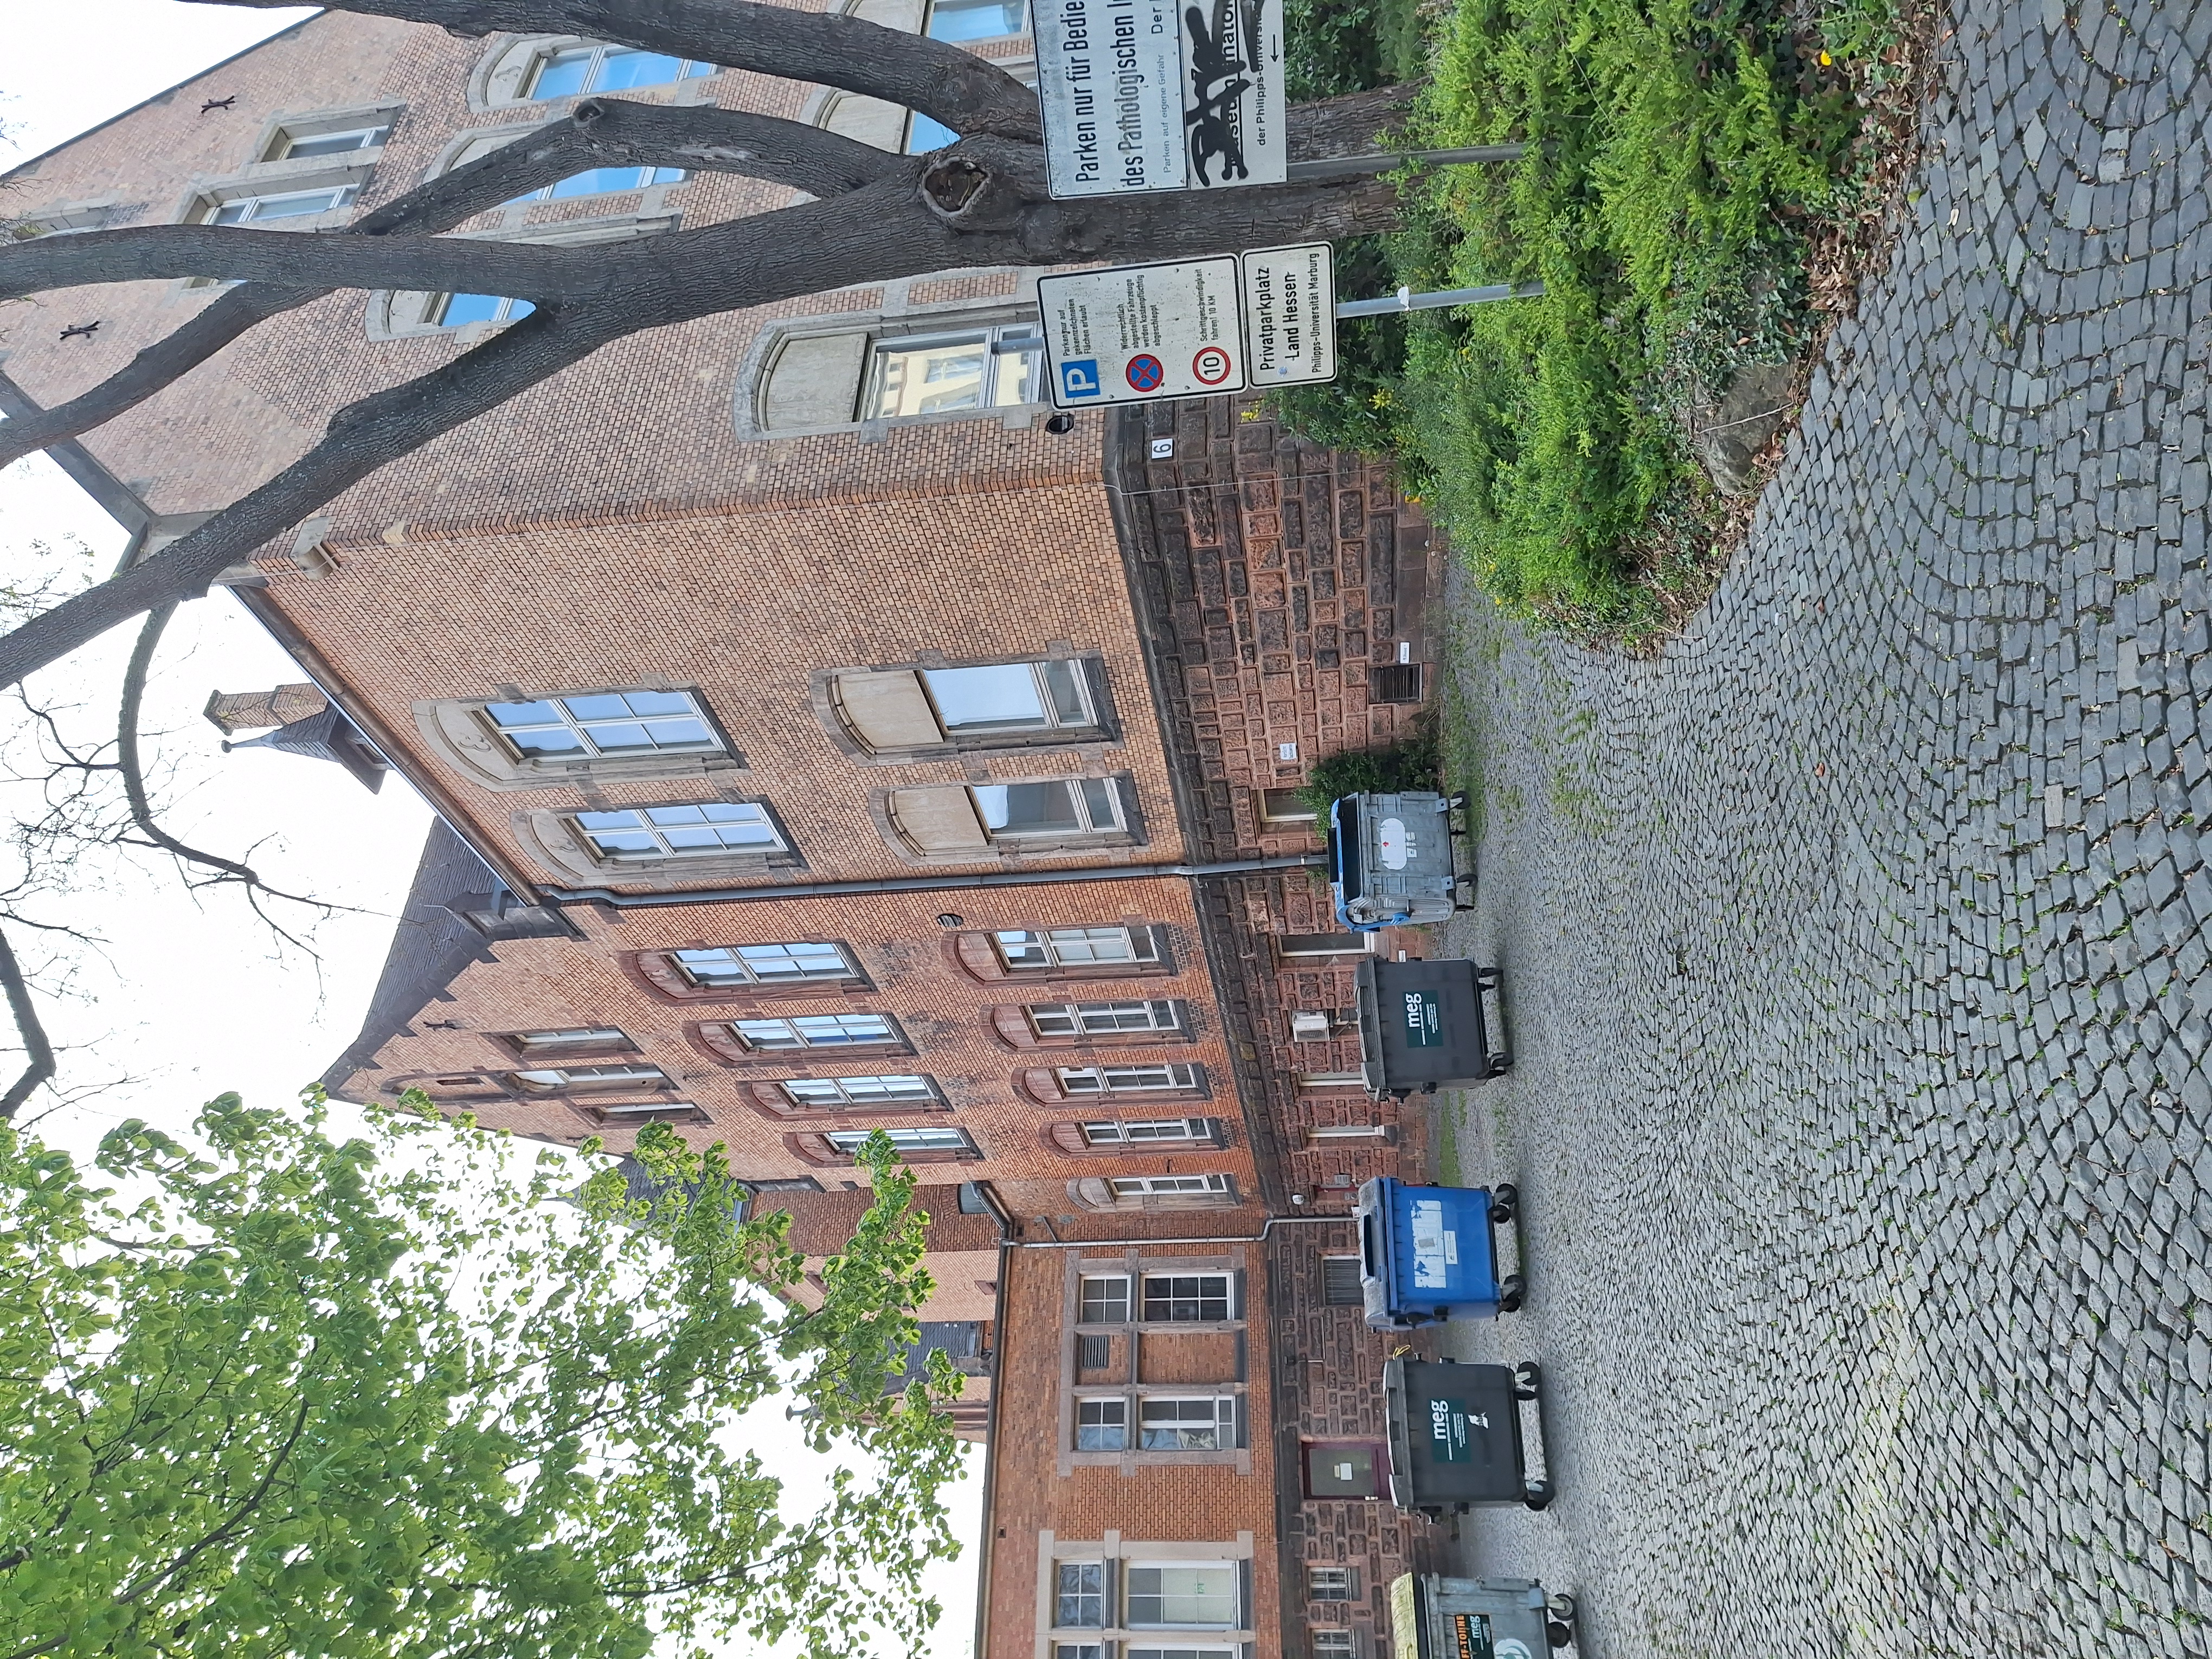
Building: Robert-Koch-Straße 6